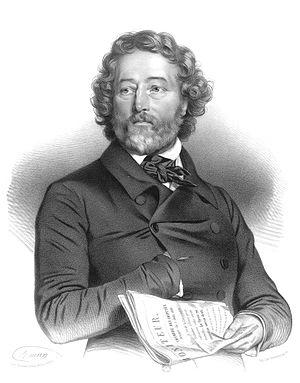
Vicomte de Conny.
Jean-Louis-Éléonor Conny de Lafay, dit Félix de Conny, né le 29 mai 1786 à Moulins et mort le 19 décembre 1850 à Paris, est un homme politique royaliste français de la première moitié du XIXᵉ siècle.
Claude Montal, né à Lapalisse le 28 juillet 1800, mort à Paris le 7 mars 1865, était un accordeur et facteur de pianos, aveugle.